Kensington Pride

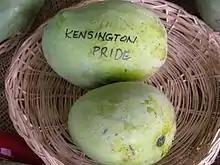
Display of Kensington Pride mangoes at the Tropical Agricultural Fiesta in the Fruit and Spice Park in Homestead, Florida.

The fruit average around a 500 grams in weight at maturity. They are ovate in shape and have a rounded apex, generally lacking a beak. The skin color is yellow, developing some red blush. The flesh is yellow, with moderate fiber, and has a sweet and spicy flavor. The fruit contains a polyembryonic seed, meaning that two seedlings emerge from one seed.